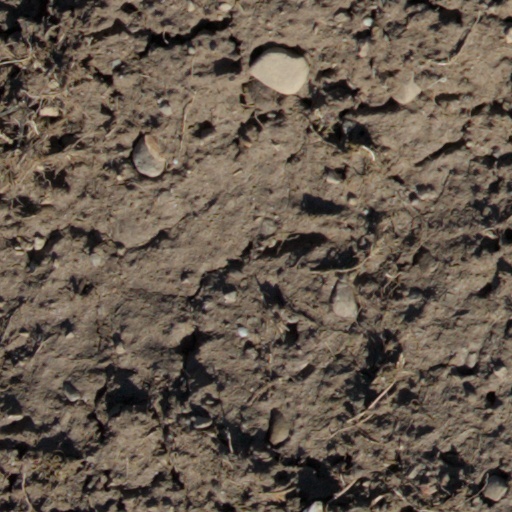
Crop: wheat